Woodmont (Gladwyne, Pennsylvania)

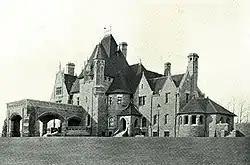
Woodmont in 1902.

Woodmont was designed in 1891 by Quaker architect William Lightfoot Price in the French Gothic style for Alan Wood, Jr., a steel magnate and former U.S. Congressman. Overlooking the Schuylkill River, the industrial town of Conshohocken, Pennsylvania, and the Alan Wood Iron & Steel Company plant, the chateauesque mansion was completed in 1894 at a cost of one million dollars ($37.8 million in 2023).